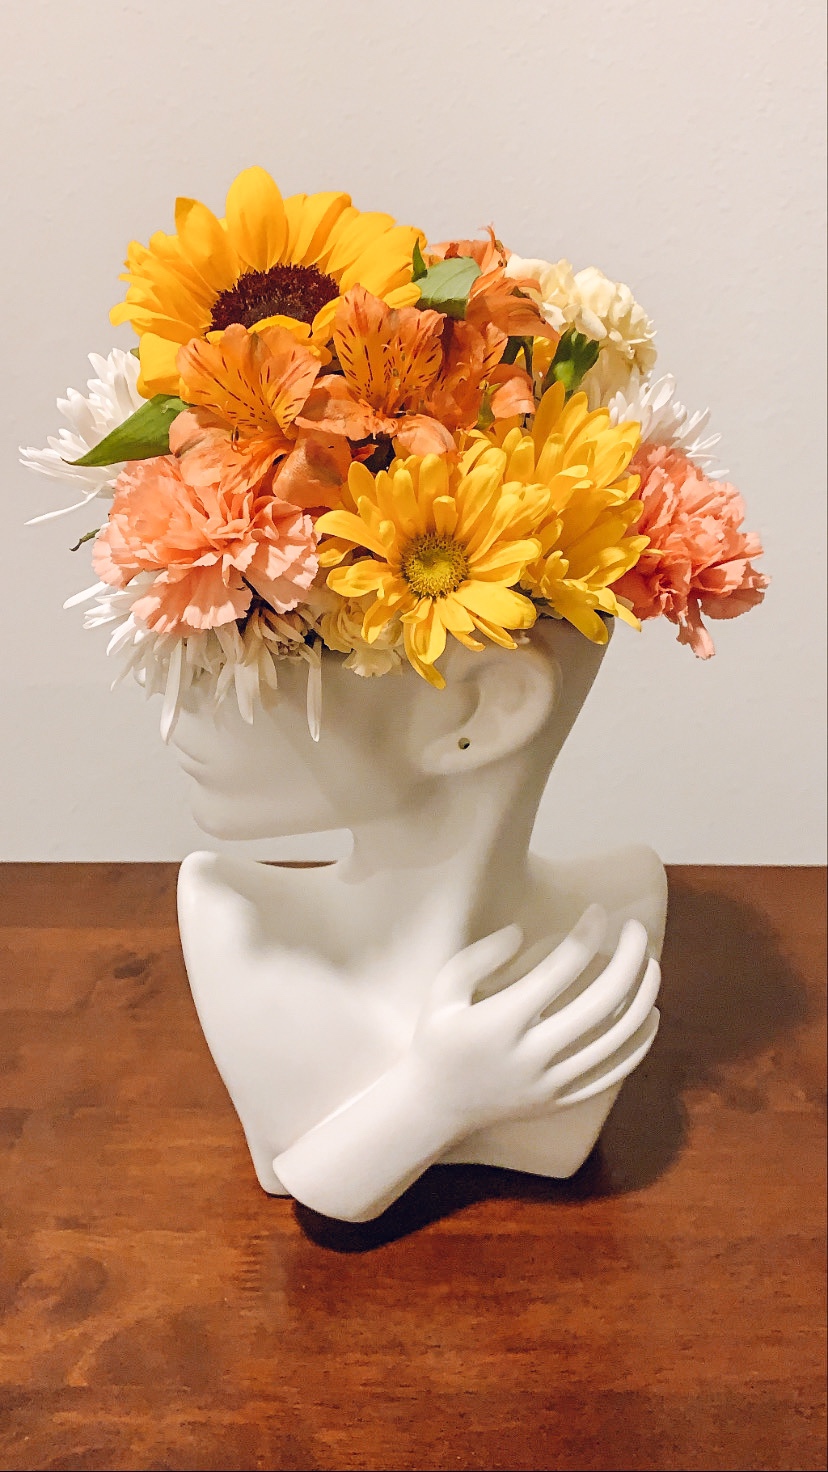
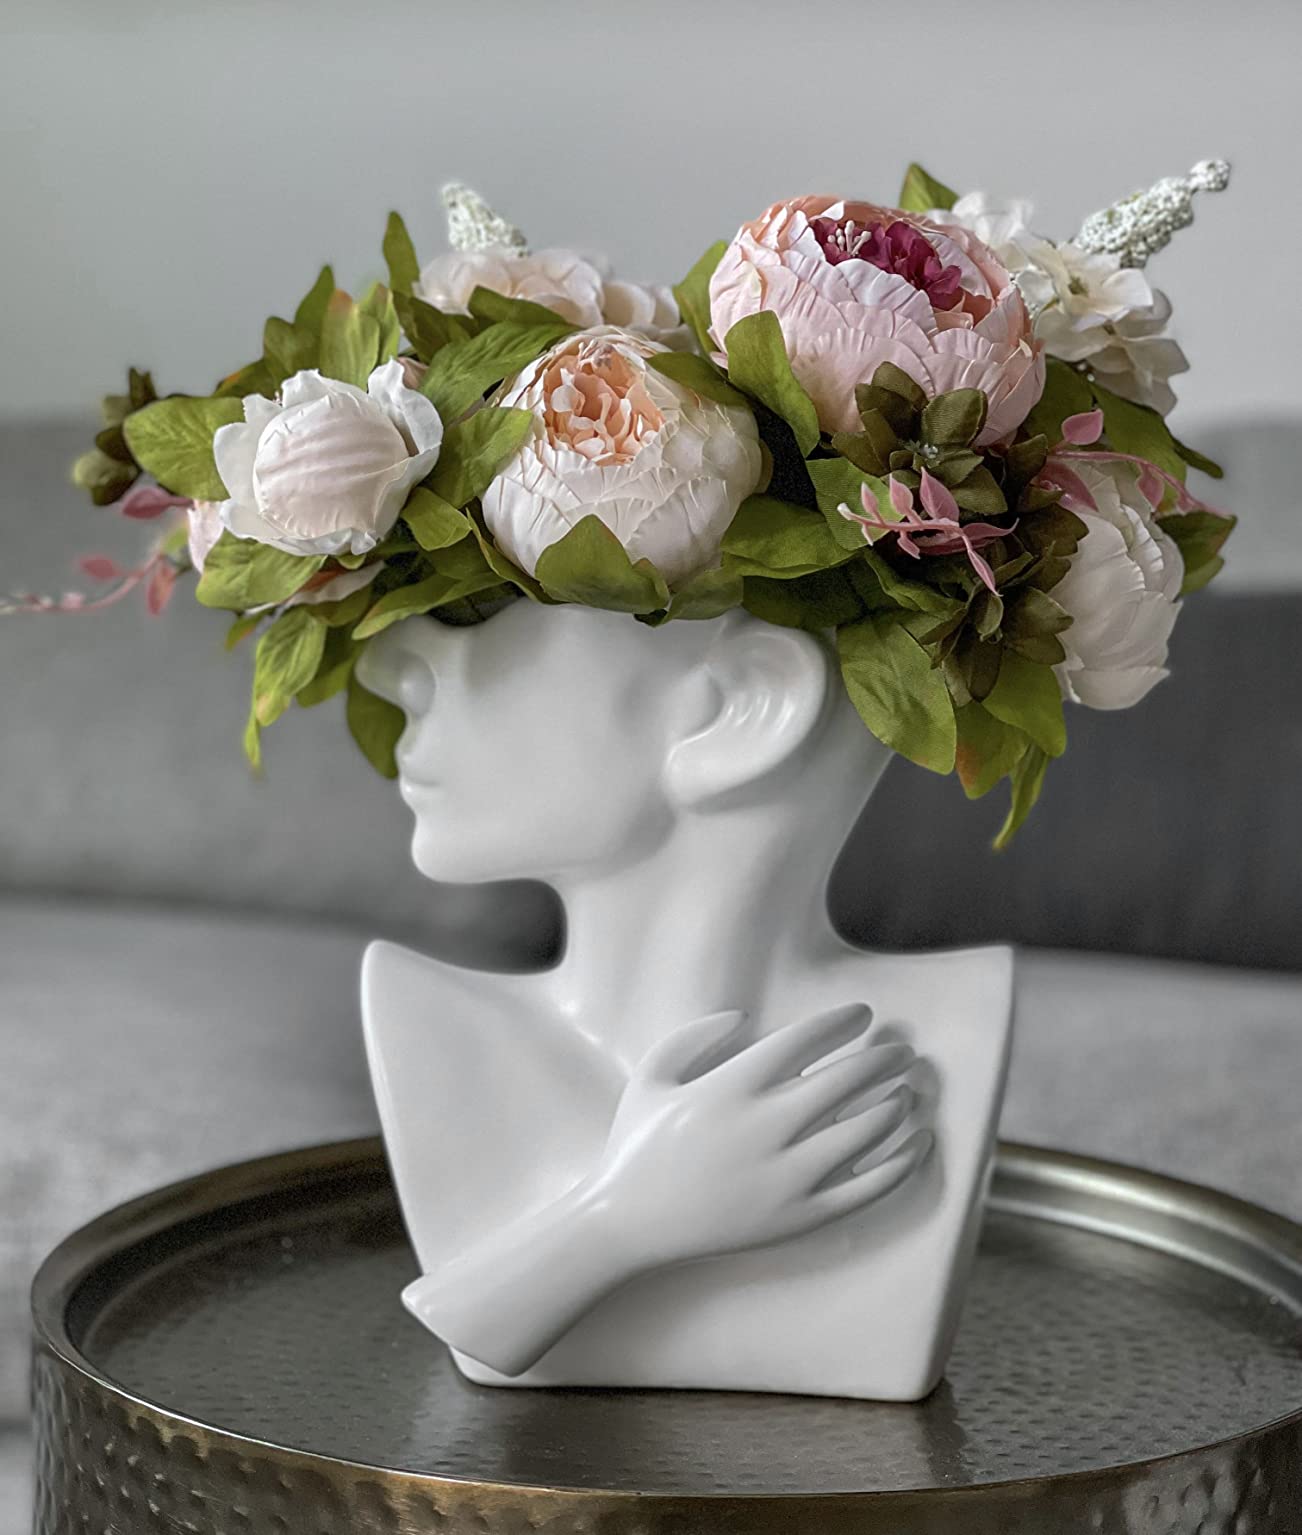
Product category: vase
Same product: yes